International adoption

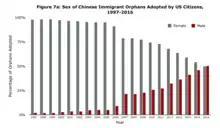
Chart showing the sex of children adopted from China by US citizens in the period 1997–2016. In all the years shown except 2016, more adoptees were female.

Generally, the US adopts more girls than boys. From 1999 to 2012, around 62% of adoptees by US families were girls, and only 38% were boys. Yet this discrepancy between female and male adoptees has gradually declined. In other words, now the sex ratio of girls and boys adopted is more balanced.